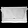
Label: Bag